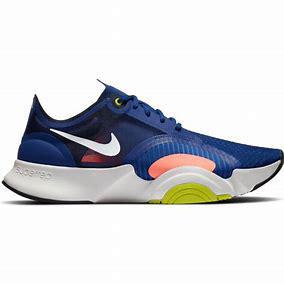
Brand: Nike
Model: Superrep Go